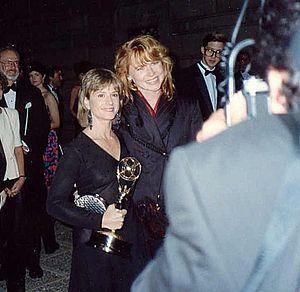
Holly Hunter, née le 20 mars 1958 à Conyers, est une actrice américaine.